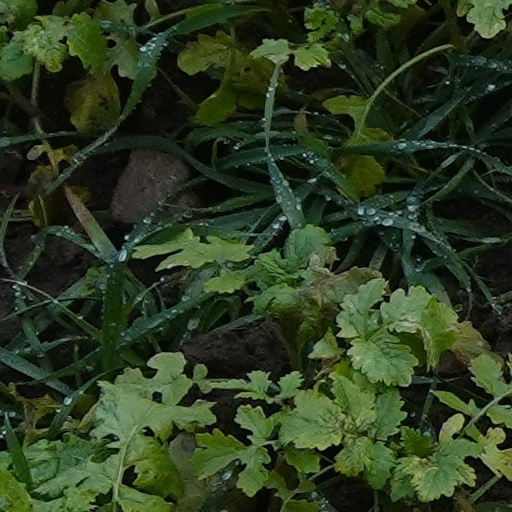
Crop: wheat